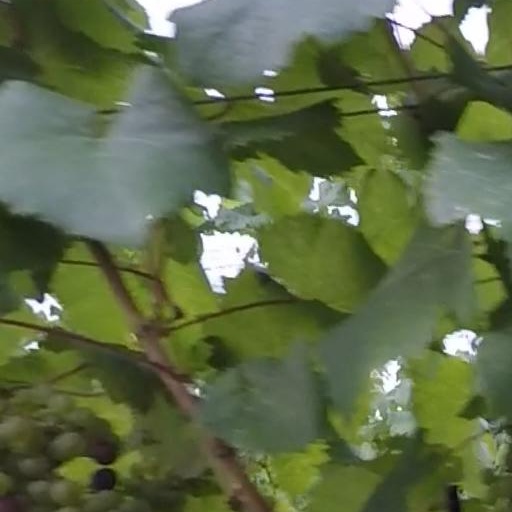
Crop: grape